Architecture of Toronto

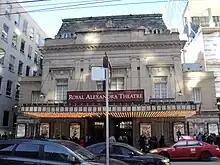
The Royal Alexandra Theatre was completed in 1909 and is an example of Beaux-Arts style of architecture common for theatres in early 20th century British Empire.

Toronto is home to a variety of museums of varied styles. The Hockey Hall of Fame is housed in a Beaux-Arts building designed by Frank Darling that was formerly a branch of the Bank of Montreal. Several of Canada's most prominent museums are located in Toronto, and since the late 2000s, have seen a number of architecturally bold expansions. The Gardiner Museum commissioned KPMB Architects for a renovation and expansion, which was completed in 2006. The design consists of strongly pronounced rectangular and square windows, with various asymmetrical setbacks. Opened in 1914, the Royal Ontario Museum is Canada's largest. In 2007, Daniel Libeskind's expansion arrived, giving the museum a series of enormous "crystals" that rise dramatically five storeys from the street surface. These crystals are named after Michael Lee-Chin, who funded a significant proportion of the façade. Frank Gehry's redesign of the Art Gallery of Ontario, completed in November 2008, completely altered the museum inside and out. The new front façade of the gallery became an exercise in transparency, with the upper level transformed into a new sculpture court. Other museums include the Bata Shoe Museum on the north end of the University of Toronto, and the Aga Khan Museum and the original Ontario Science Centre site in the Don Mills area a few kilometres northeast of Downtown Toronto.